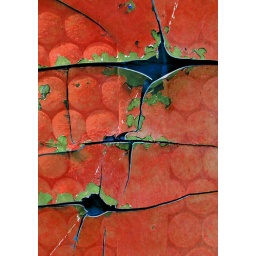
A highway sign in the hot desert sun and a little time.